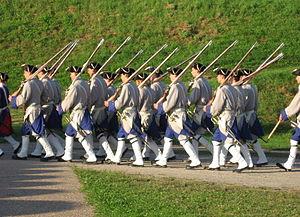
Compagnie Franche de la Marine
Les Compagnies franches de la Marine furent un ensemble d'unités d'infanterie autonomes rattachées à la marine royale et vouées à servir indifféremment en mer et sur terre. Ces troupes constituaient la principale force militaire de France pouvant intervenir et tenir garnison en outre-mer de 1690 à 1761, date de leur radiation.